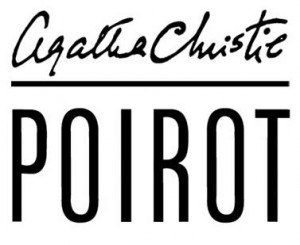
Hercule Poirot / Poirot på film og TV / TV-indspilninger
Logoet til TV - serien med David Suchet som Hercule Poirot
Hercule Poirot er den hyppigst optrædende og – sammen med Miss Marple – den bedst kendte af forfatterinden Agatha Christies fiktive detektiver. Han er hovedpersonen i Christies første bog fra 1920, De låsede Døre. Manuskriptet var færdigt i 1916 og blev sendt til flere forlag, men blev først antaget af The Bodley Head i 1926, som havde haft det liggende i næsten to år. Poirot optræder i 33 romaner og 54 noveller. Alle romanerne og de fleste af novellerne er oversat til dansk.